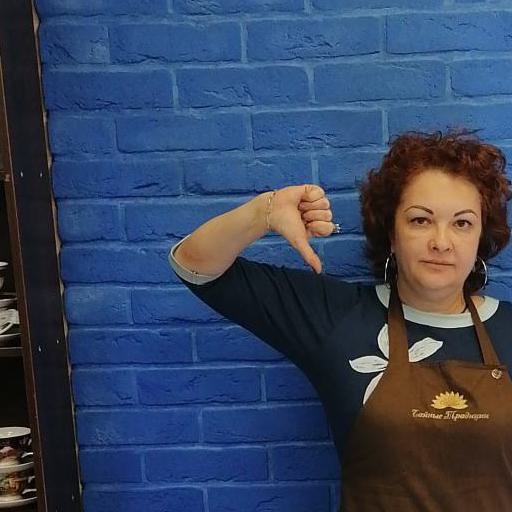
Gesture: dislike